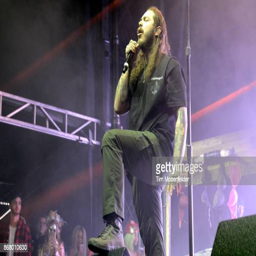
person performs during music festival